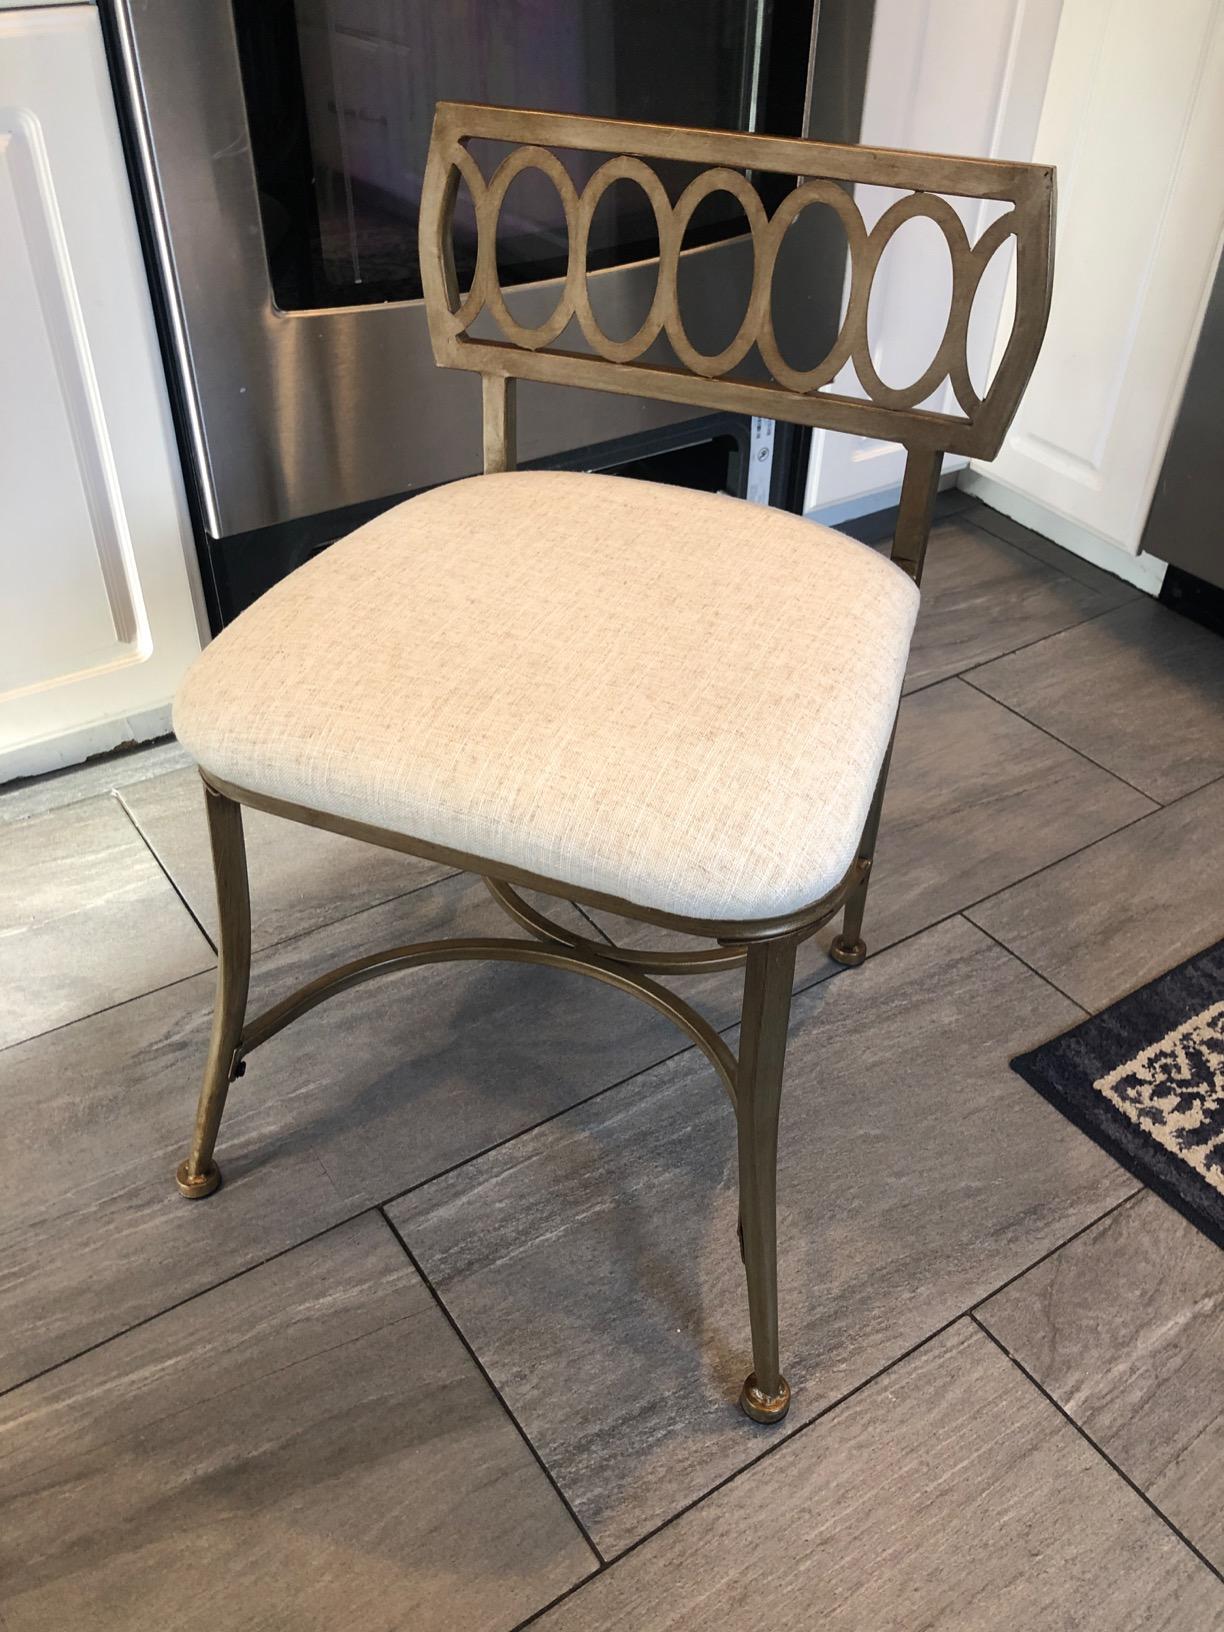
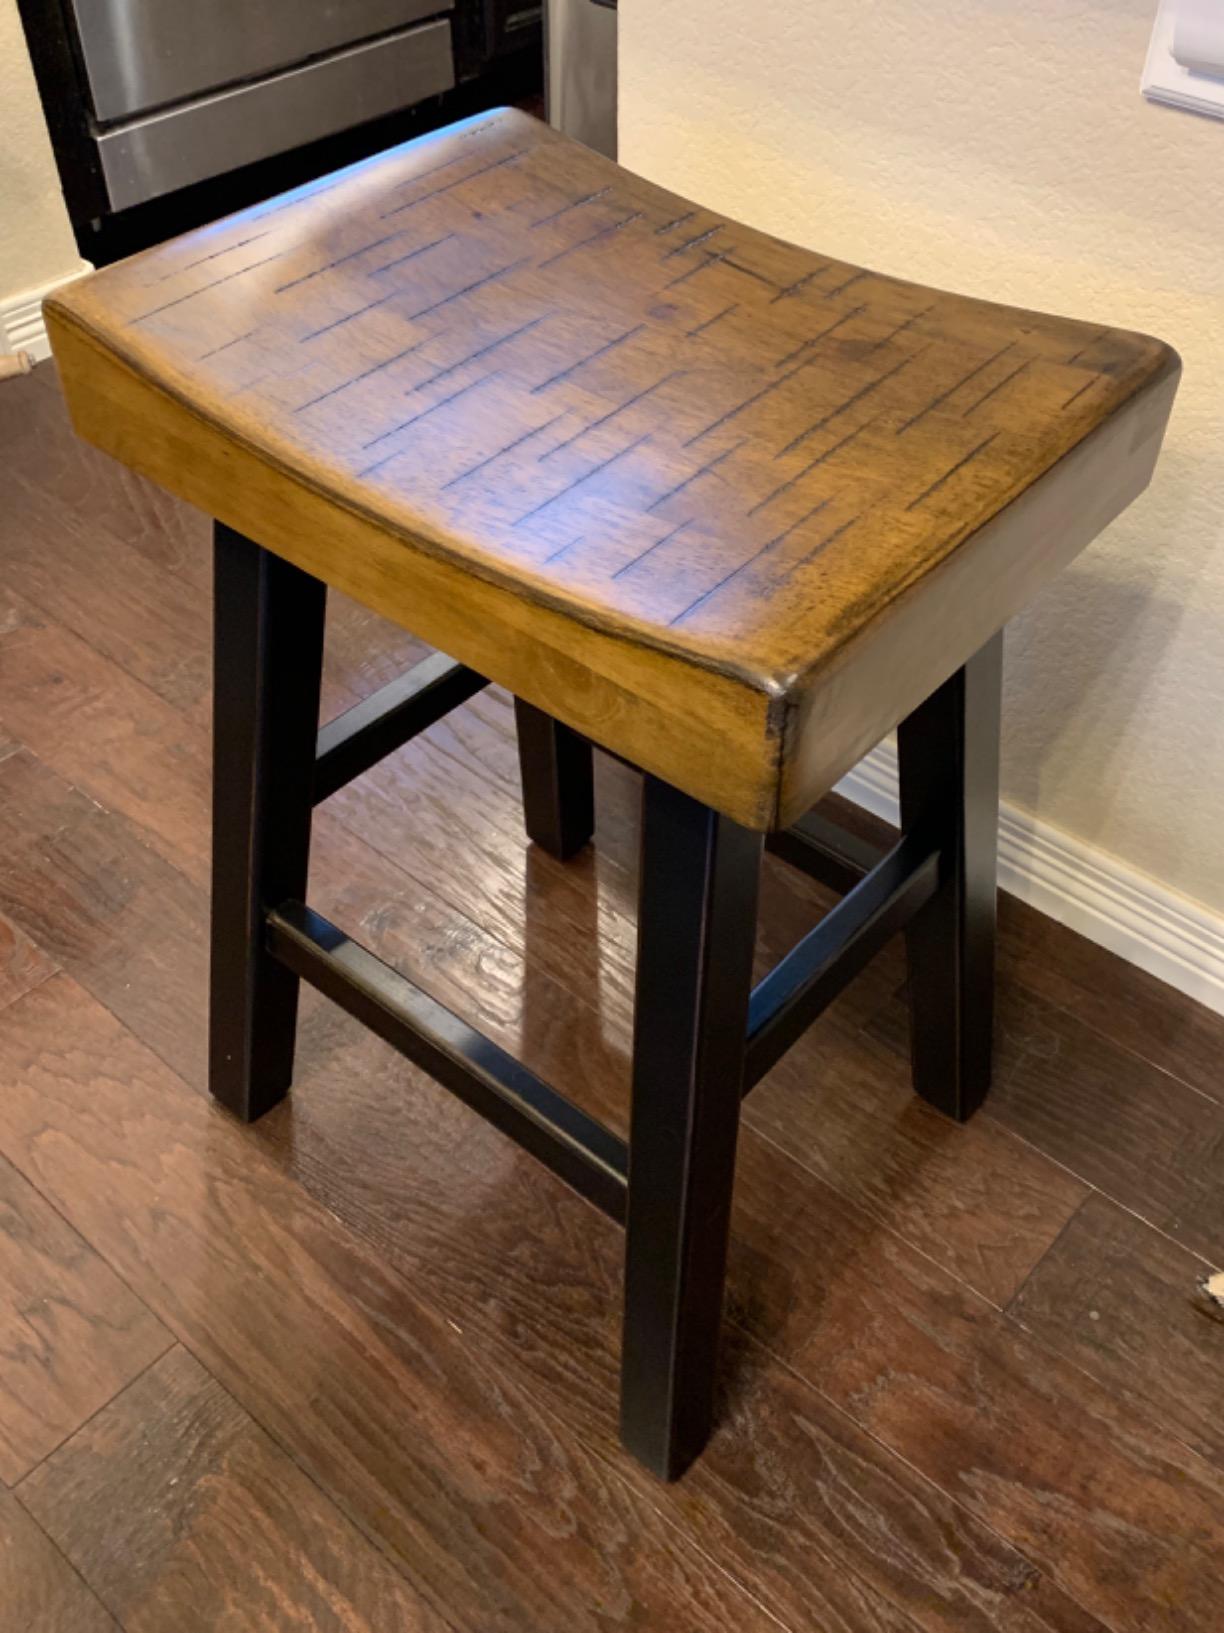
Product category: stool
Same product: no